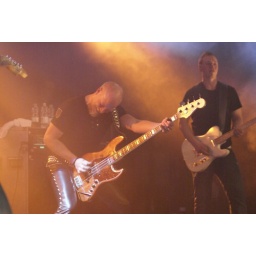
de band audiovision op legends of rock 2009 in ennepetal de band van zanger Christian Liljegren (oprichter van narnia)